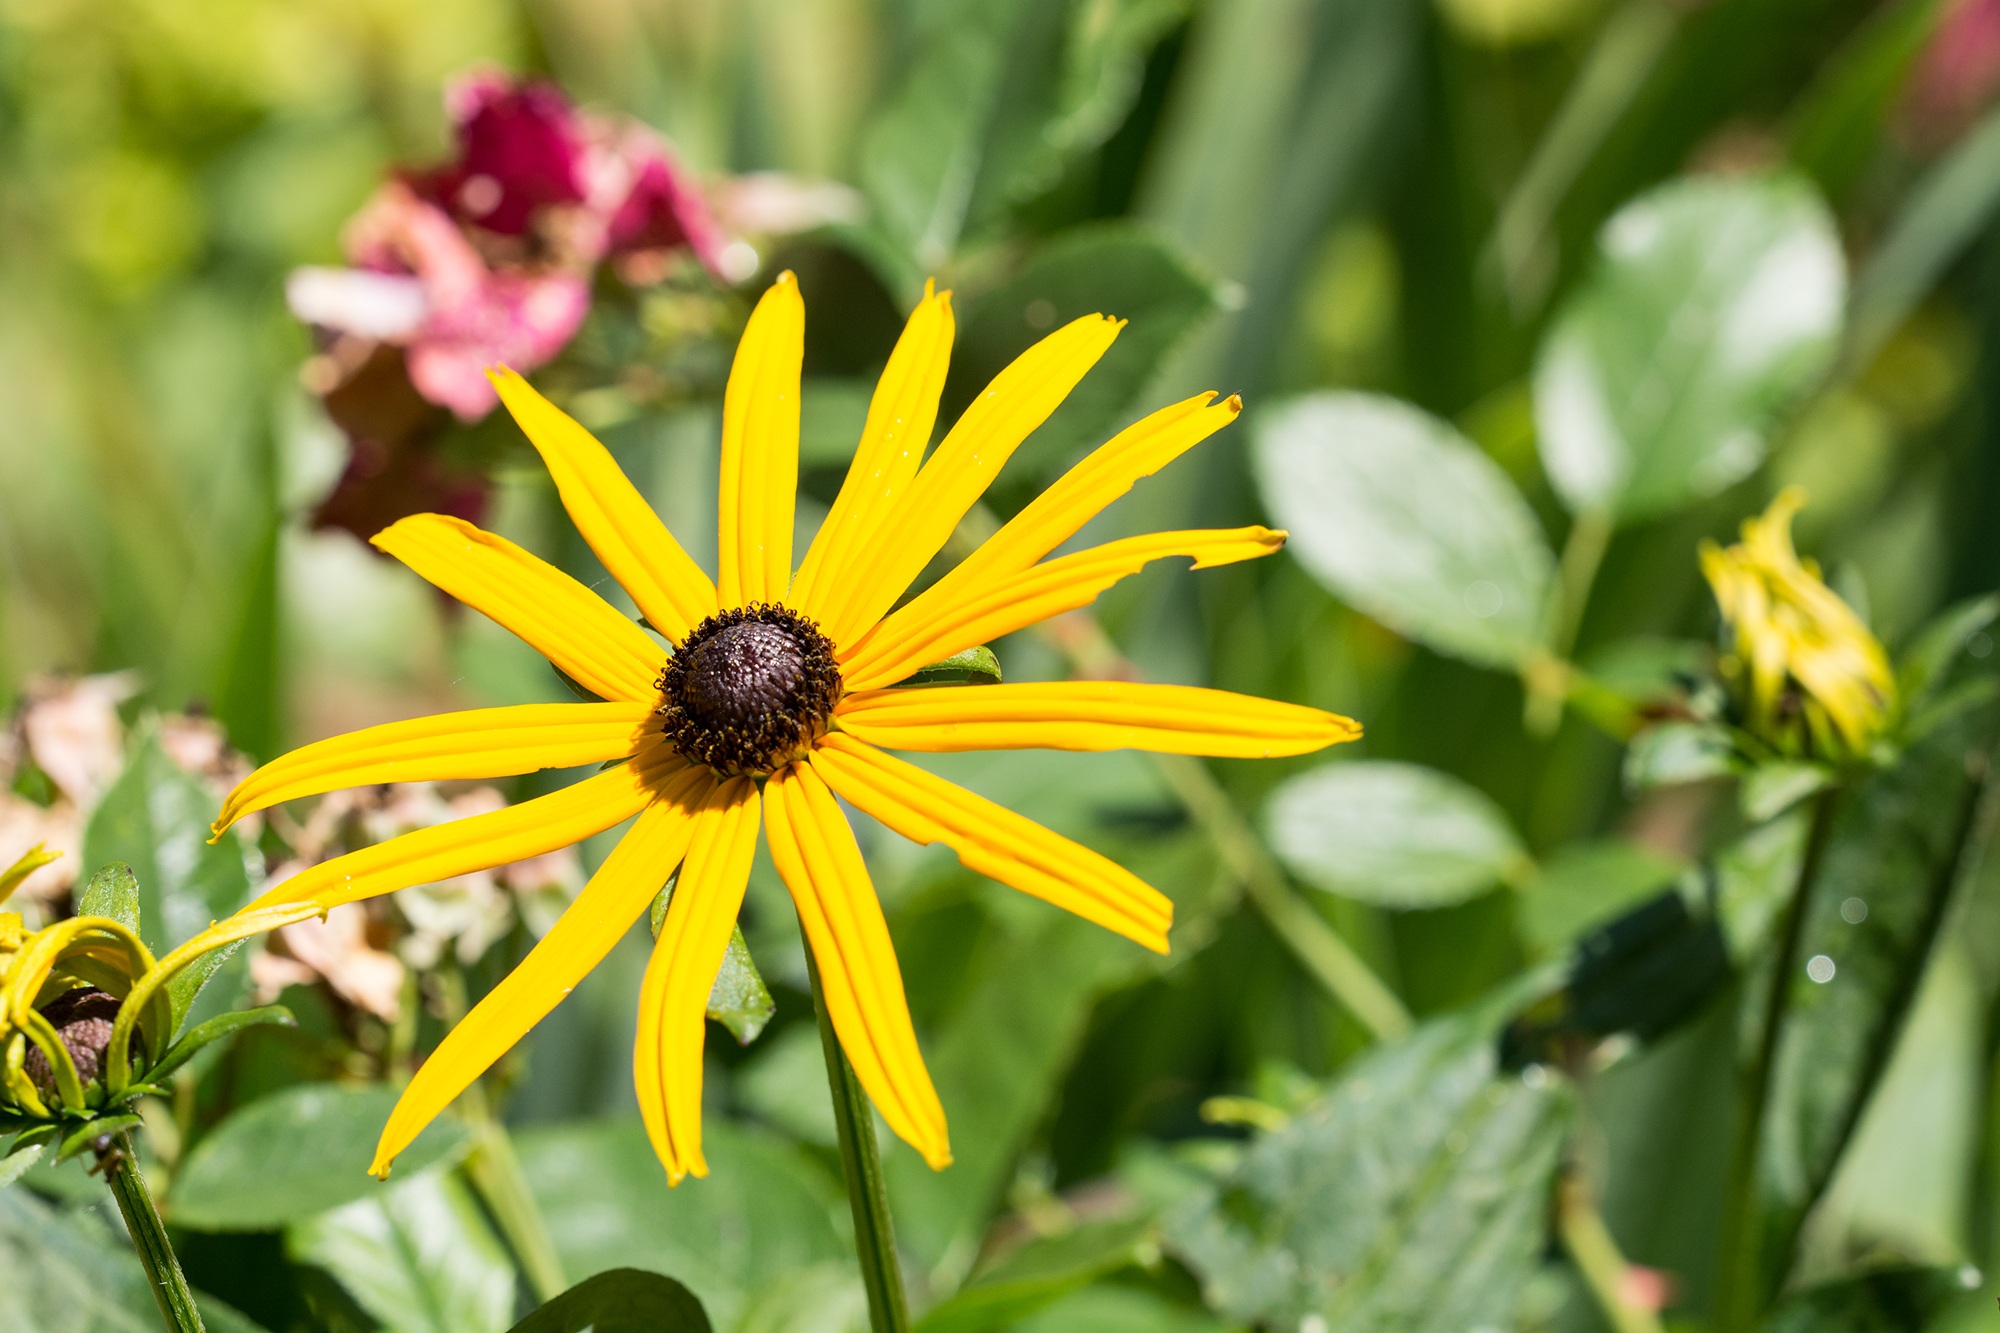
nature, blossom, plant, meadow, flower, petal, bloom, summer, green, insect, macro, botany, yellow, garden, close, flora, fauna, invertebrate, yellow flower, wildflower, close up, sun hat, flower garden, nectar, composites, macro photography, in the garden, flowering plant, open flower, shining coneflower, ordinary sonnenhut, rudbeckia fulgida, land plant